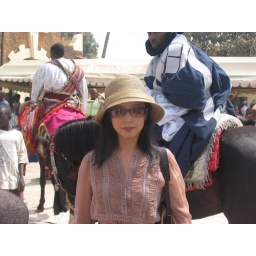
YGL in hat at durbar, one horse 01 2005